Uatumã Sustainable Development Reserve

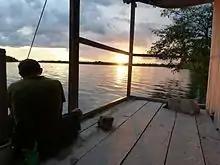
Sunset

In 2006 the Uatumã Sustainable Development Reserve had about 250 families with 1,300 people in total.